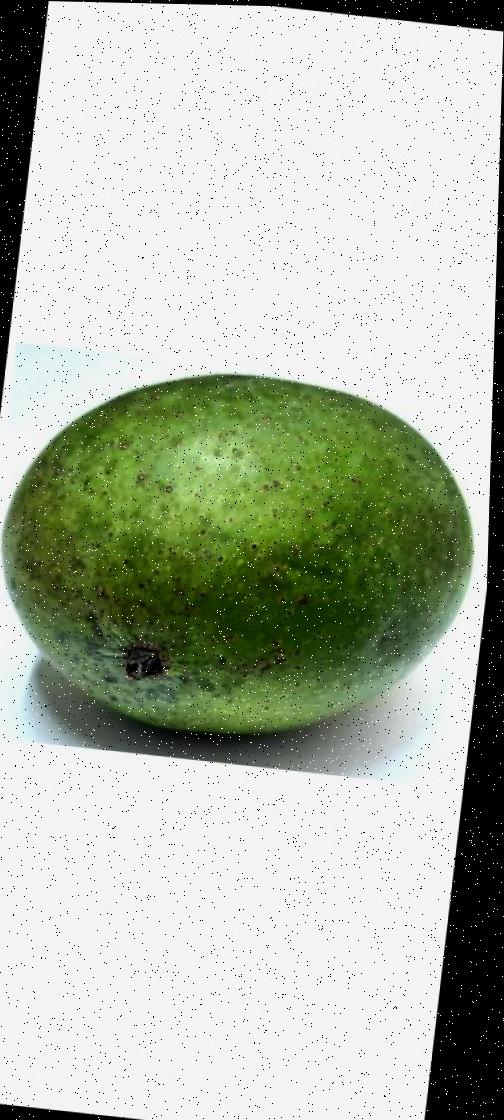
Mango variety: Ashshina Zhinuk